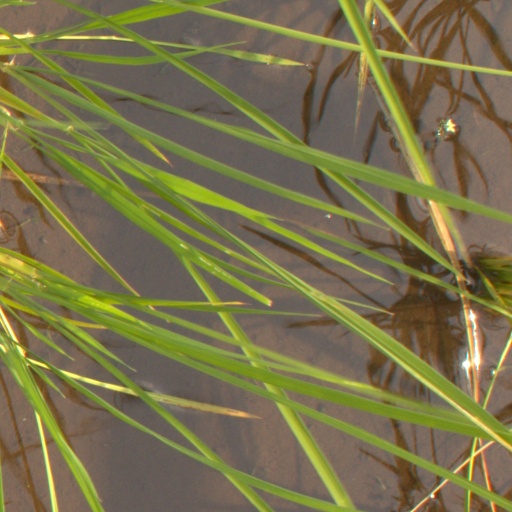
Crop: rice